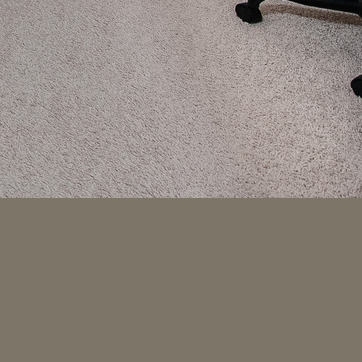
Material: carpet